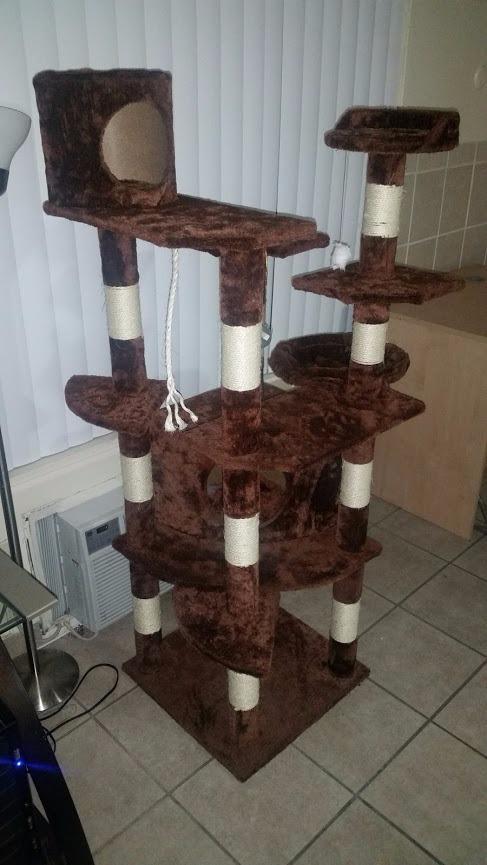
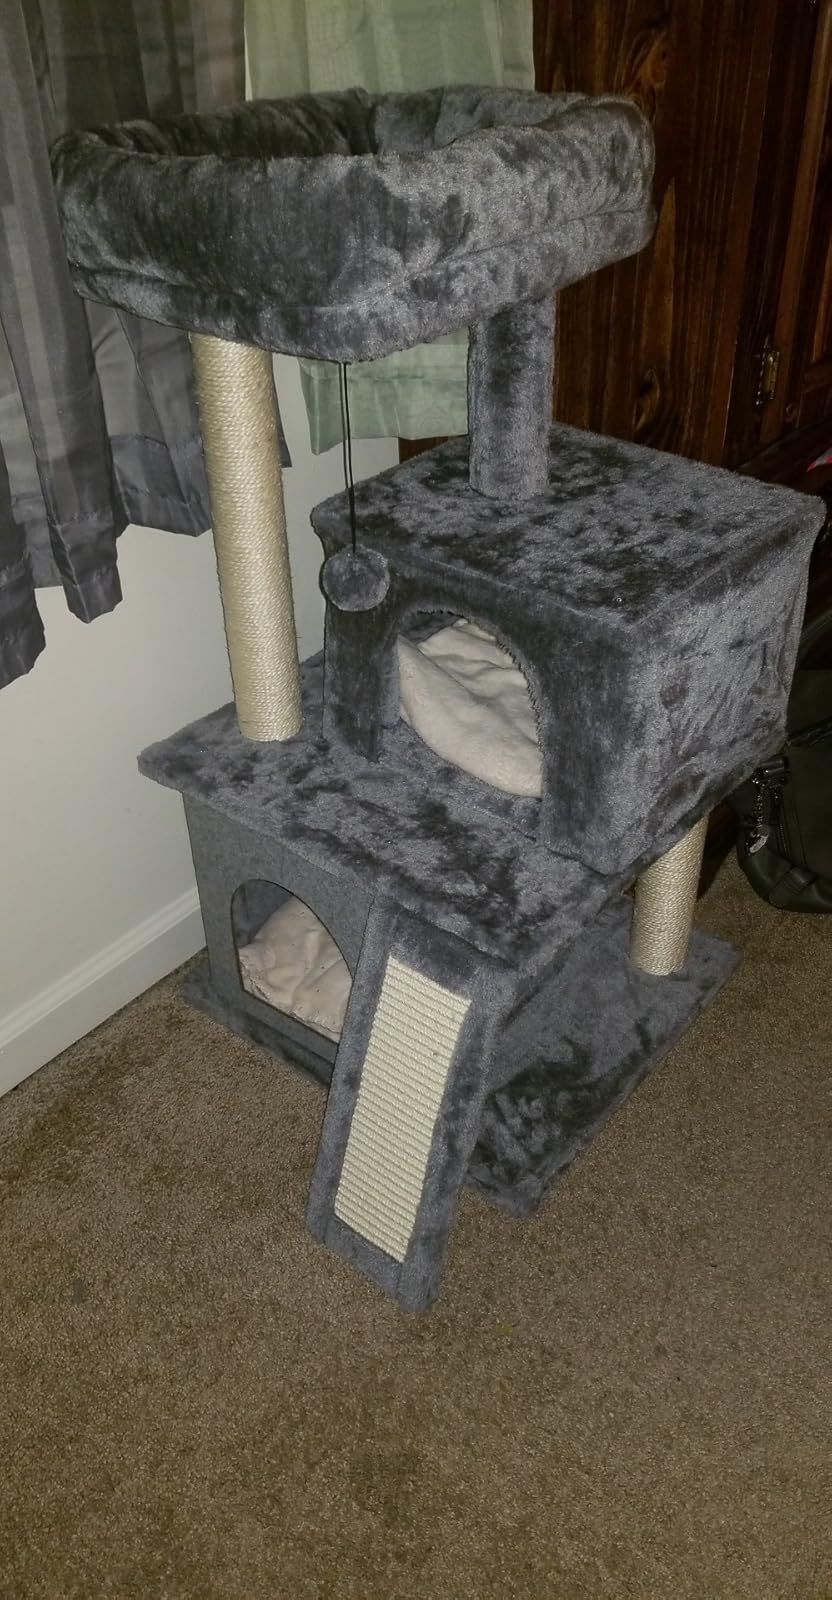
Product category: items_cat tree
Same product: no